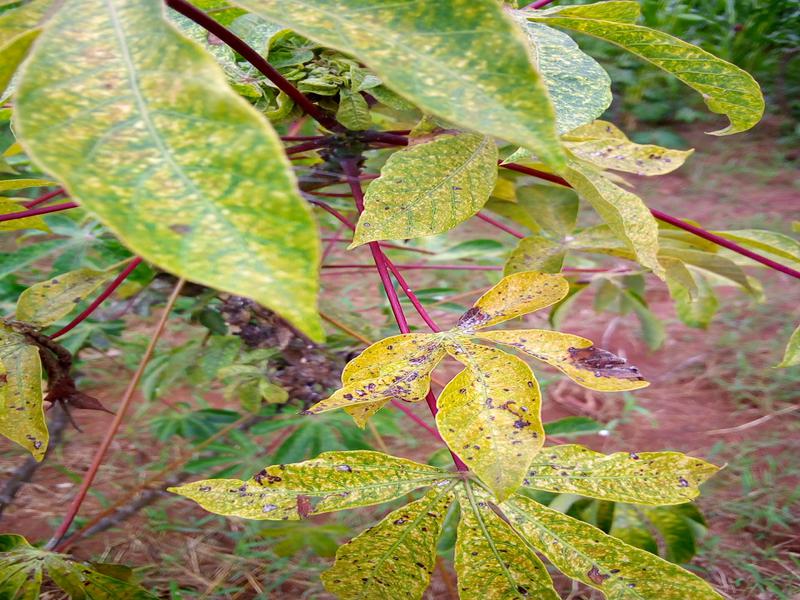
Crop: cassava
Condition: green_mottle